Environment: real
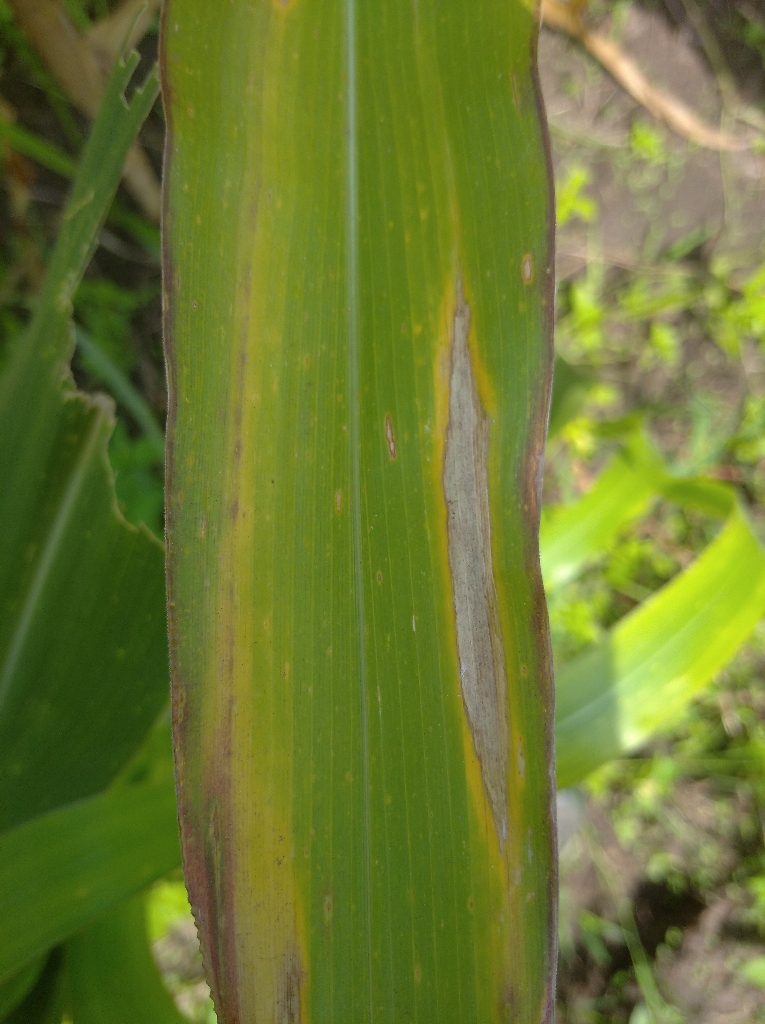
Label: northern_corn_leaf_blight